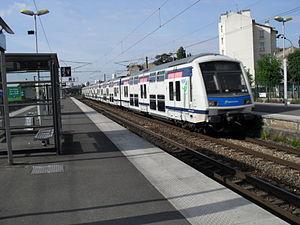
La ligne E du RER d'Île-de-France, officiellement dénommée Eole ou plus souvent RER E, est une ligne du réseau express régional d'Île-de-France qui dessert l'est de l'agglomération parisienne selon un axe est-ouest. Elle relie Haussmann - Saint-Lazare, à l'ouest, au cœur de Paris, à Chelles - Gournay et Tournan, à l'est.